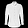
Label: Shirt